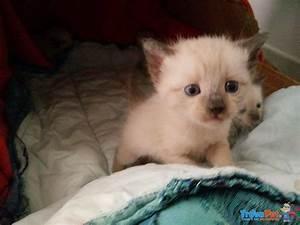
cat